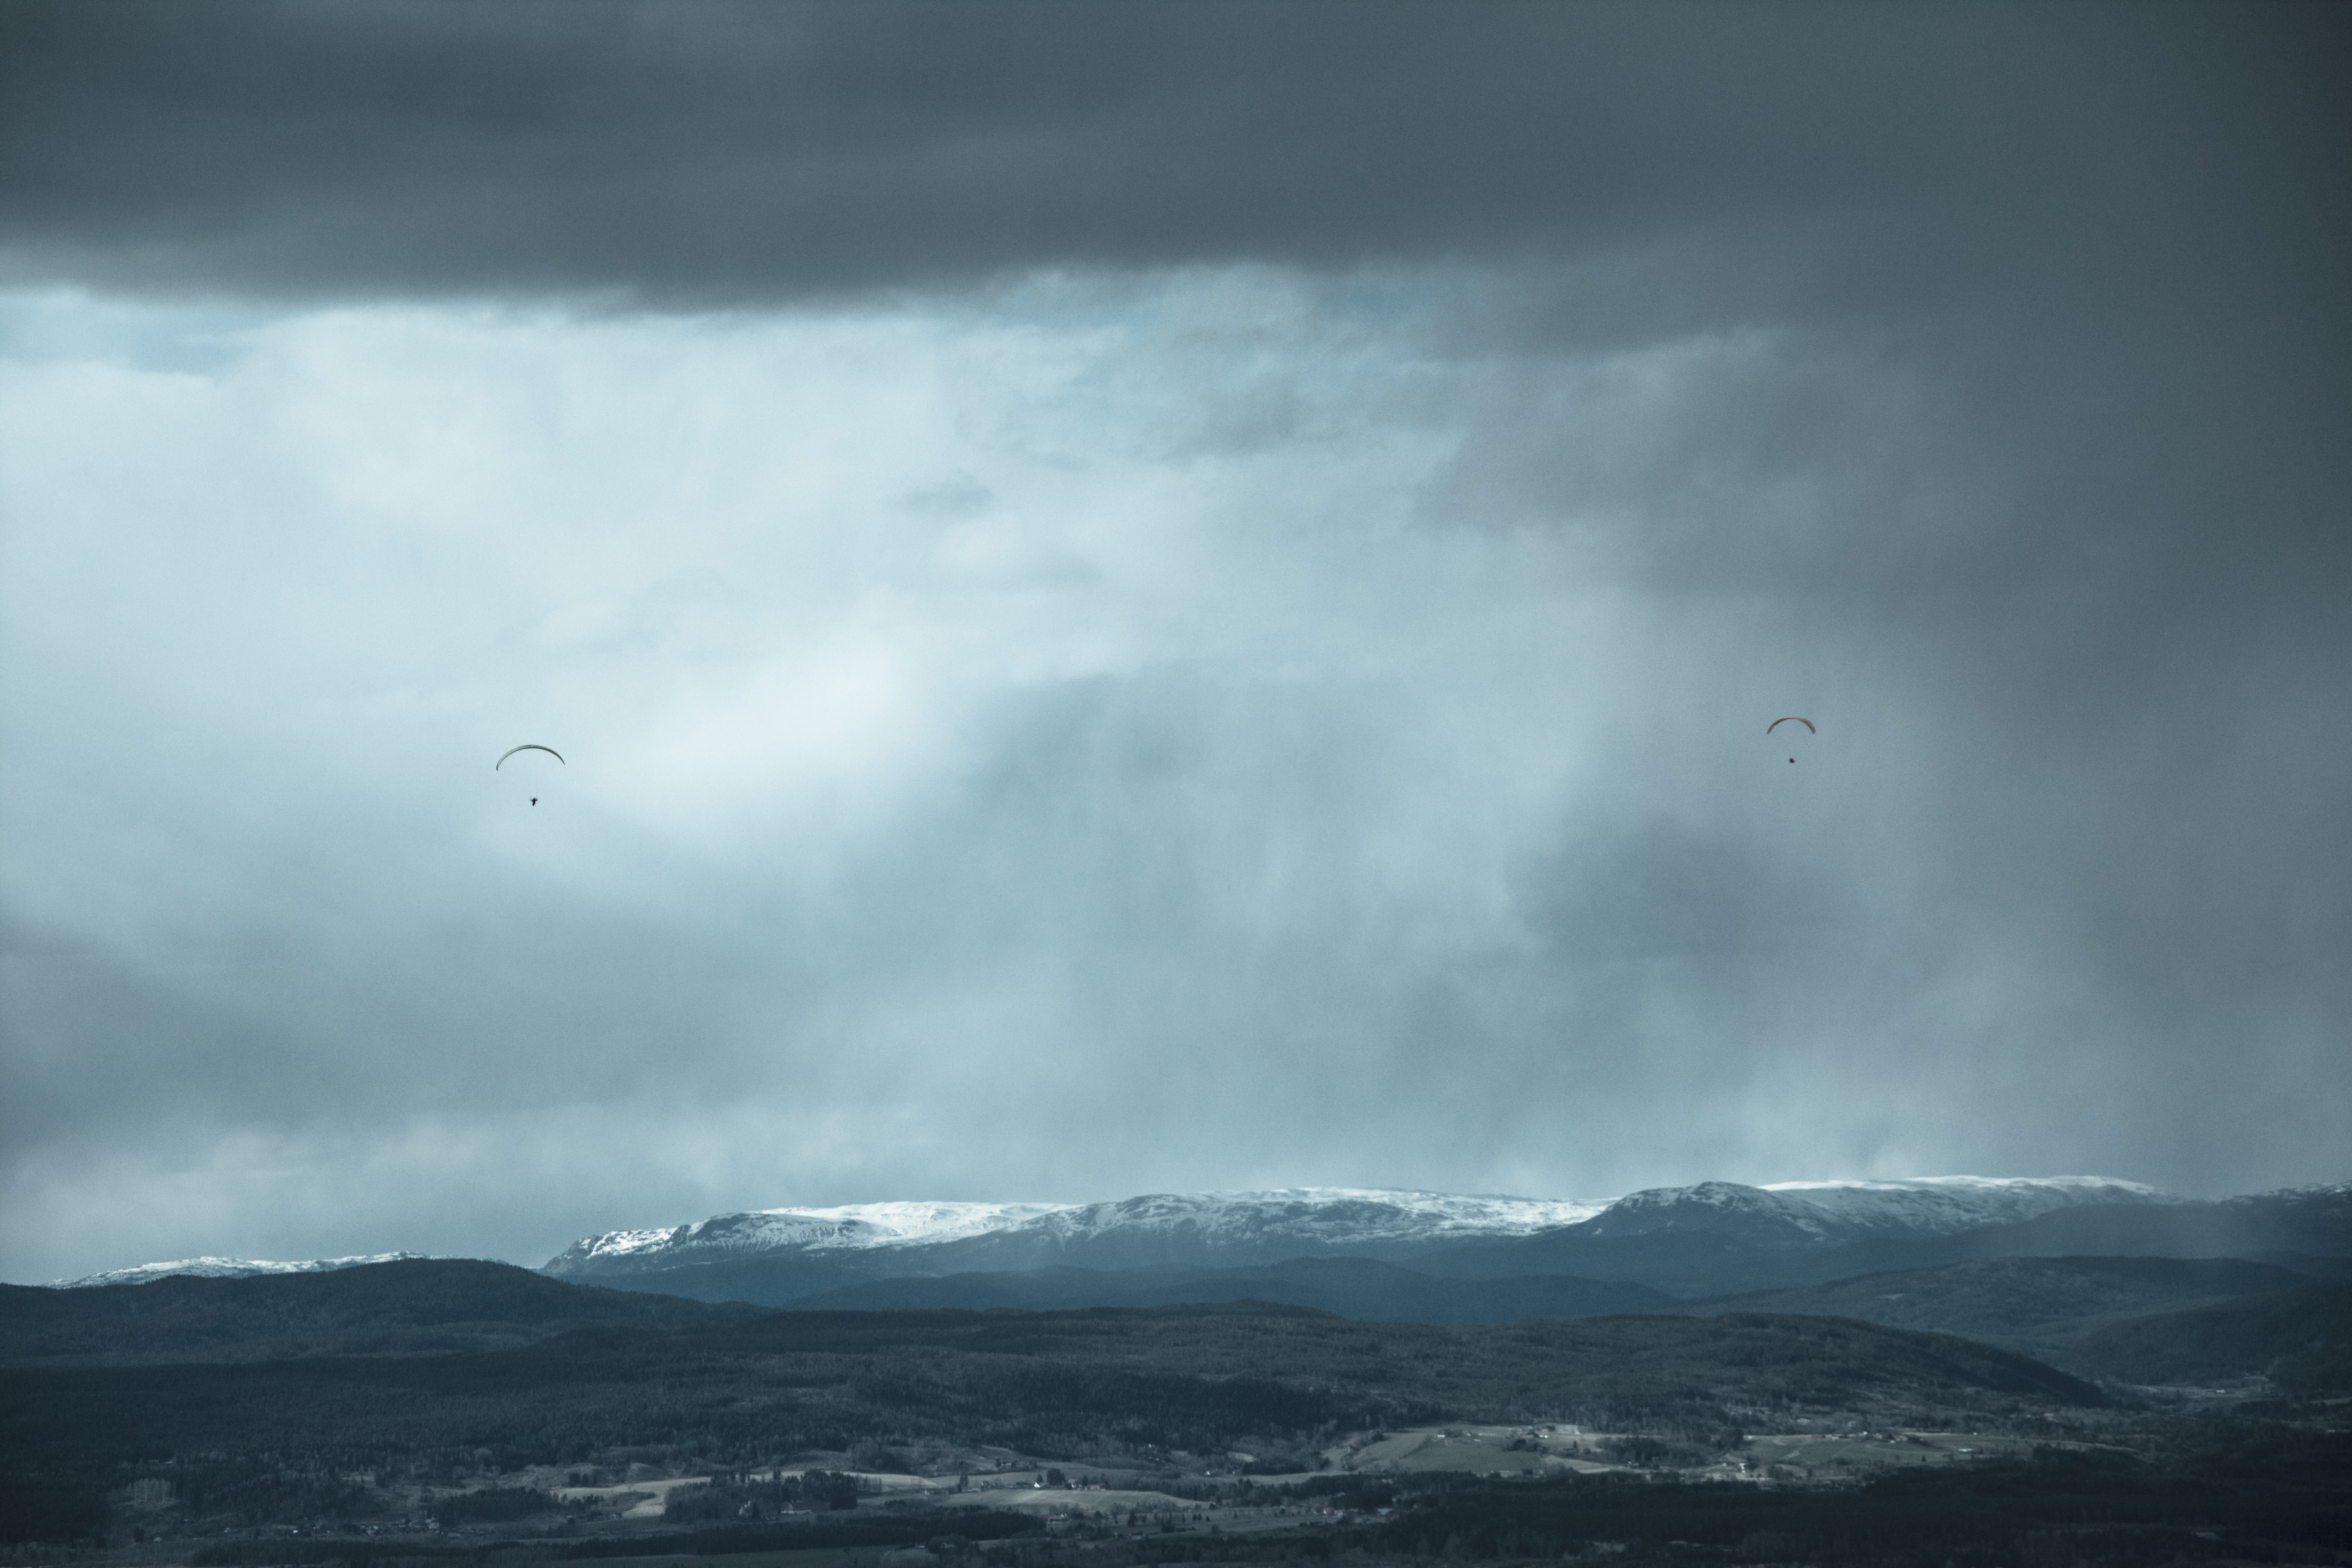
landscape, sea, mountain, snow, cold, cloud, sky, wave, atmosphere, weather, storm, parachute, thunderstorm, the nature of the, hopper, norway, mountain trip, meteorological phenomenon, atmospheric phenomenon, atmosphere of earth, geological phenomenon, wind wave